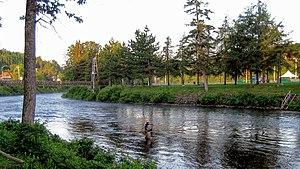
Pecheur au saumon sur la rivière Matapédia, Causapscal, Québec (fosse Les Fourches).
La Matapédia est une municipalité régionale de comté située dans l'Est du Canada dans la région administrative du Bas-Saint-Laurent au Québec à l'entrée de la péninsule gaspésienne.
Le Bas-Saint-Laurent est une région administrative du Québec située sur la rive sud de l'estuaire du Saint-Laurent. Il est bordé au sud par l'État du Maine et le Nouveau-Brunswick, et par les régions de Chaudière-Appalaches et de Gaspésie–Îles-de-la-Madeleine.
Causapscal [kozapskal] est une ville de la province de Québec, au Canada, située dans la municipalité régionale de comté de La Matapédia, au Bas St-Laurent.
La rivière Matapédia ou simplement la Matapédia est une rivière canadienne située dans l'est du Québec.